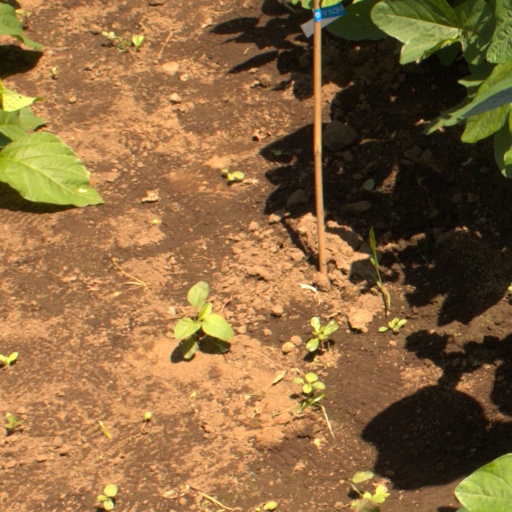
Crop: soybean